University of North Carolina at Chapel Hill student housing

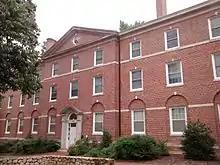
Stacy Residence Hall

Stacy residence hall, built in 1938, is located on Country Club Rd. Stacy is co-e and hosts about 90 residents on three floors. Stacy has corridor-style hallways, two stairwells, a kitchen with an ice machine, a TV room, lounges, and vending machines. The building is equipped with smoke detectors, alarms, and central air-conditioning.